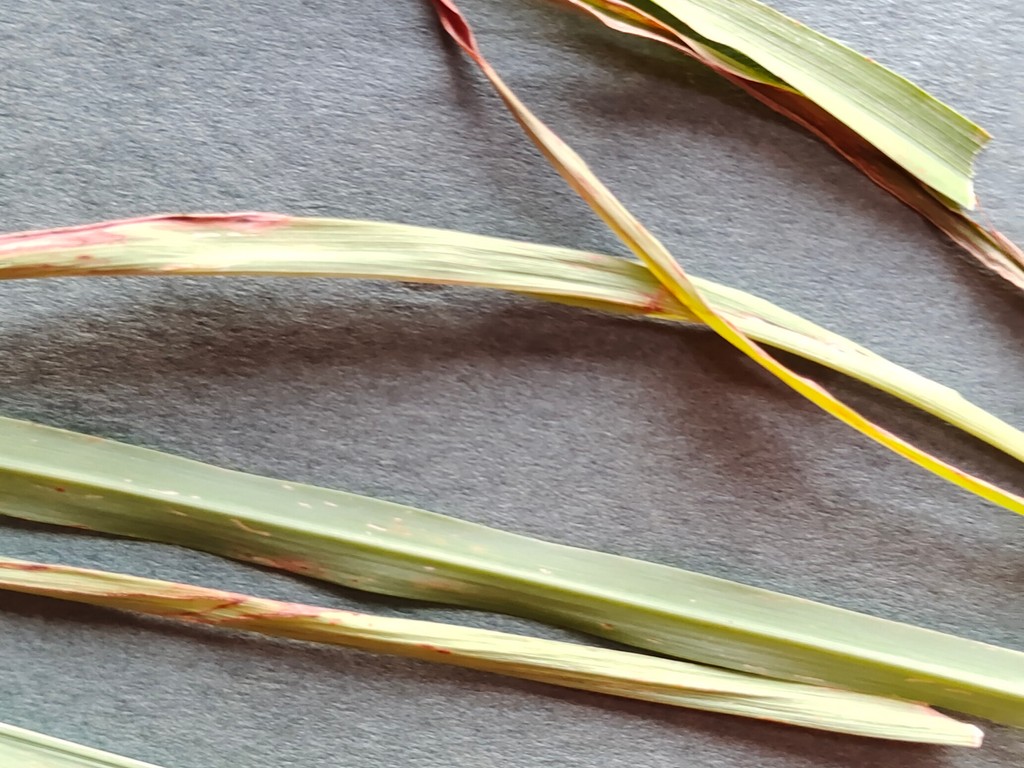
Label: Unhealthy